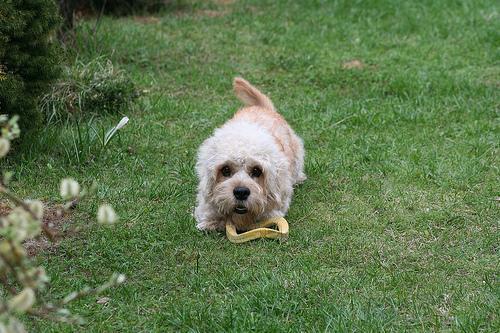
Dandie_Dinmont